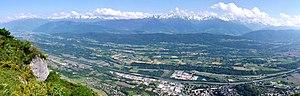
Vue panoramique, depuis la roche du Guet dans le massif des Bauges, de la combe de Savoie avec le massif de Belledonne en arrière-plan, en Savoie.
La combe de Savoie est une région naturelle et une combe situées dans le département français de la Savoie. Longue d'une quarantaine de kilomètres, elle était autrefois considérée comme un axe de passage stratégique entre les plaines du Pô en Italie et du Rhône en France, mais est désormais devenue principalement touristique et économique.